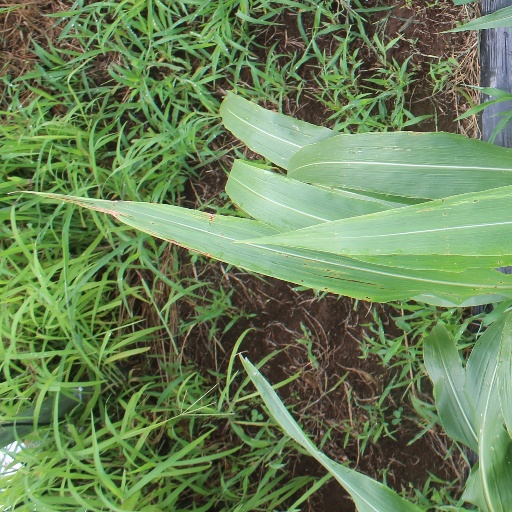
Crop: sorghum